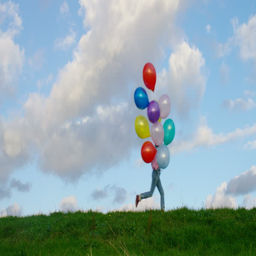
child runs across the screen partially covered by her balloons , in slow motion